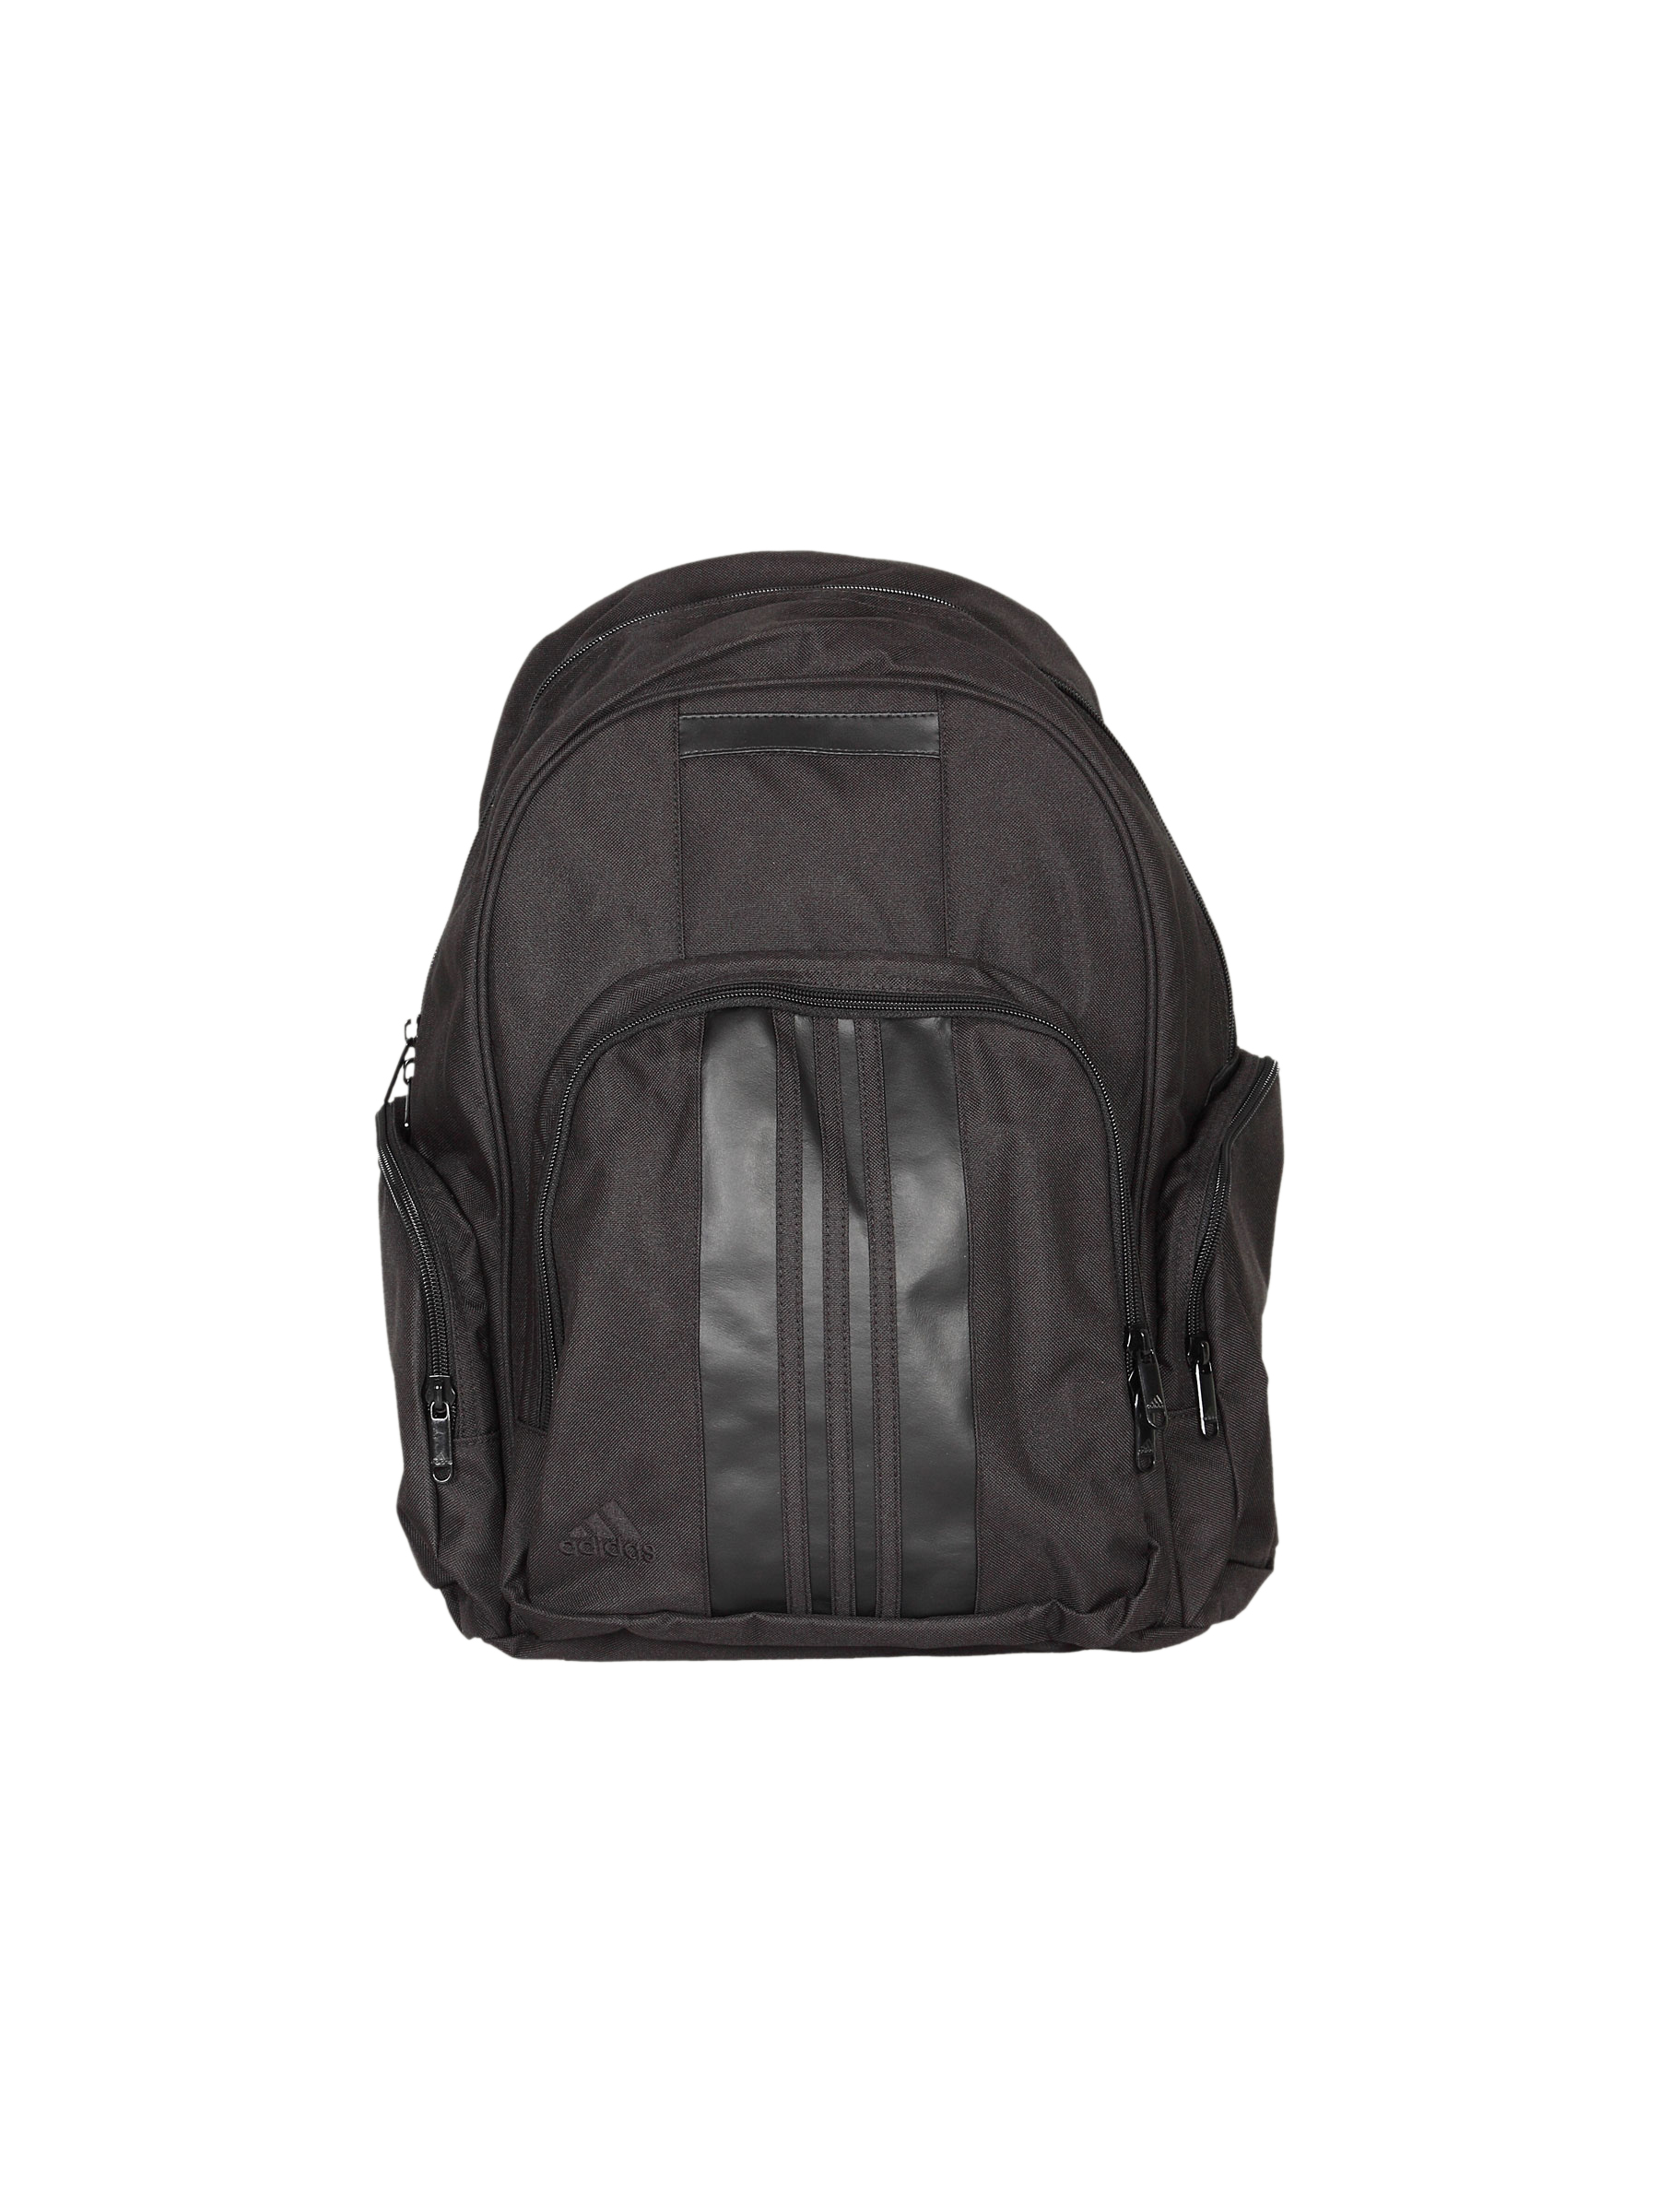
ADIDAS 3S Black Unisex Backpack
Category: Accessories / Bags / Backpacks
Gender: Unisex
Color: Black
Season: Summer 2011
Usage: Sports